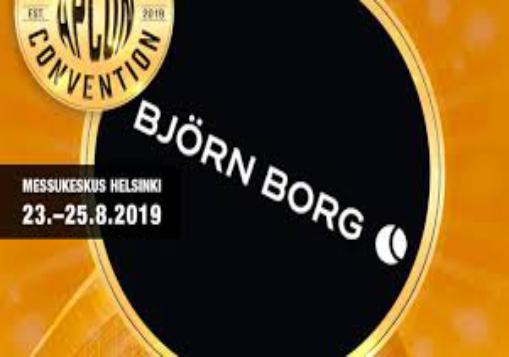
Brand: Bjorn Borg
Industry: Clothes